Vijeta (2020 film)

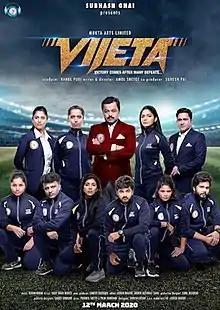
Theatrical release poster

Vijeta is a 2020 Indian Marathi language, sports drama film directed by Amol Shetge and produced by Rahul Puri under the banner of Subhash Ghai's Mukta Arts with Suresh Pai as co-producer. The film starring Subodh Bhave, Sushant Shelar and Pooja Sawant follows the story of a sport coach Soumitra and his athletes teammates, who are all set to win gold for Maharashtra. Subodh encourages them to focus more on their mental strength rather than physical.